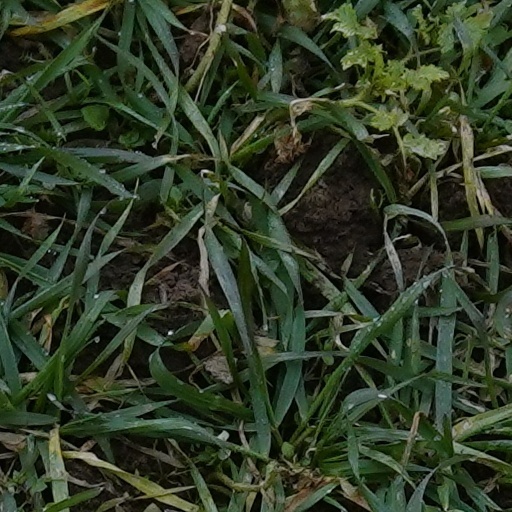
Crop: wheat